Page orientation

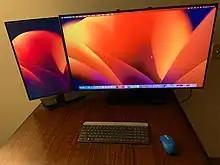
Vertical monitor in portrait orientation to the left and a landscape main display in the center

Rotation is now a common feature of modern video cards, and is widely used in tablet PCs (many tablet devices can sense the direction of gravity and automatically rotate the image), and by writers, layout artists, etc. Operating systems and drivers do not always support it; for example, Windows XP Service Pack 3 conflicts with monitor rotation on many graphics cards using ATI's Catalyst control software, Nvidia's proprietary drivers for Linux do not support screen rotation unless manual changes are made to its configuration.